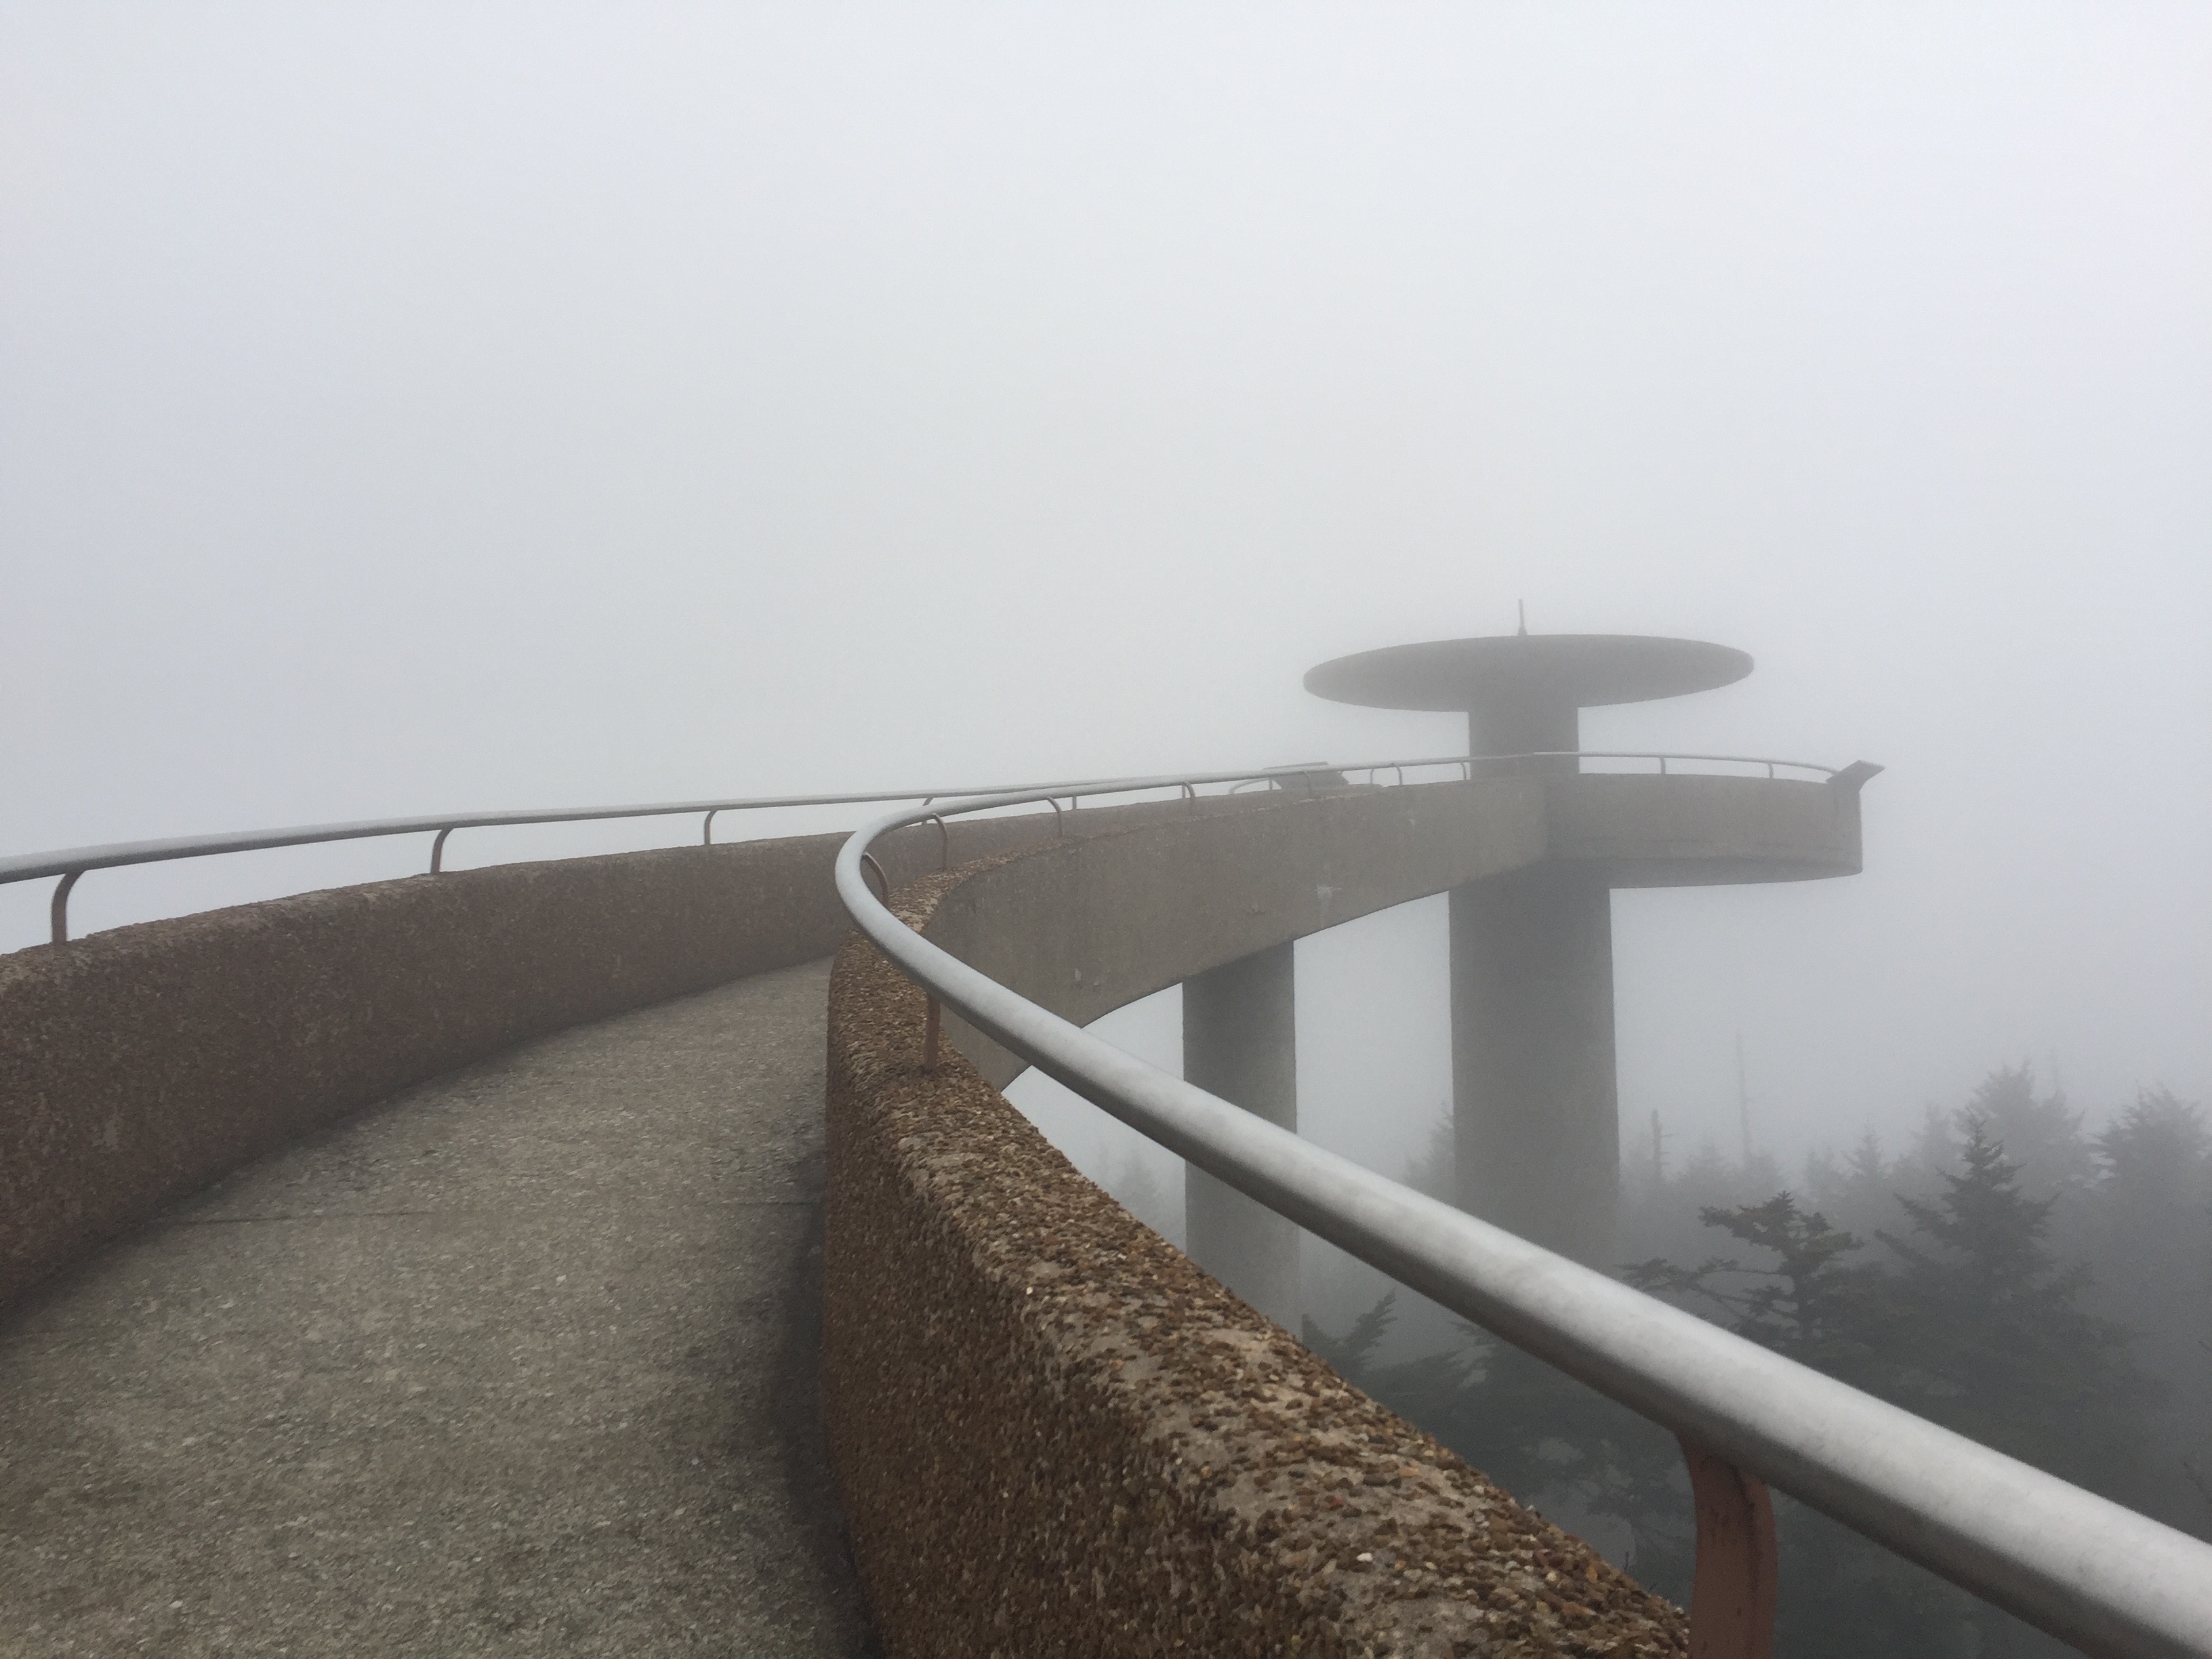
sea, coast, pathway, architecture, fog, mist, bridge, morning, wave, walkway, line, weather, america, haze, national park, shape, tennessee, north carolina, appalachian, smoky mountains, clingman's dome, atmospheric phenomenon